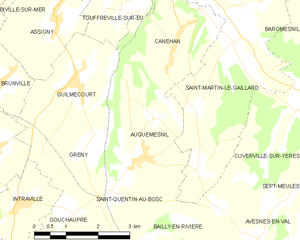
Carte des communes françaises Auquemesnil
Auquemesnil est une ancienne commune française située dans le département de la Seine-Maritime, en région Normandie.